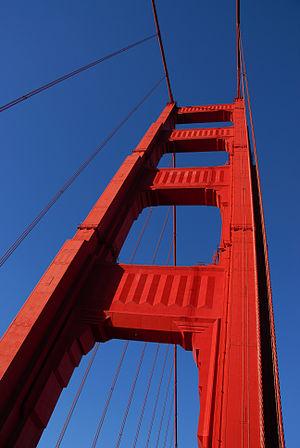
Détails des poteaux du Golden Gate
Le pont du Golden Gate est un pont suspendu américain situé dans l'État de Californie, traversant le Golden Gate, détroit par lequel la baie de San Francisco débouche dans l’océan Pacifique. Il permet ainsi de relier la ville de San Francisco, située à la pointe nord de la péninsule de San Francisco, à la ville de Sausalito, située à la pointe sud de la péninsule du comté de Marin. Financée par la Work Projects Administration, sa construction, qui se heurte à de nombreuses difficultés, débute en 1933 et s’étale sur une durée de quatre ans, pour s’achever en 1937.